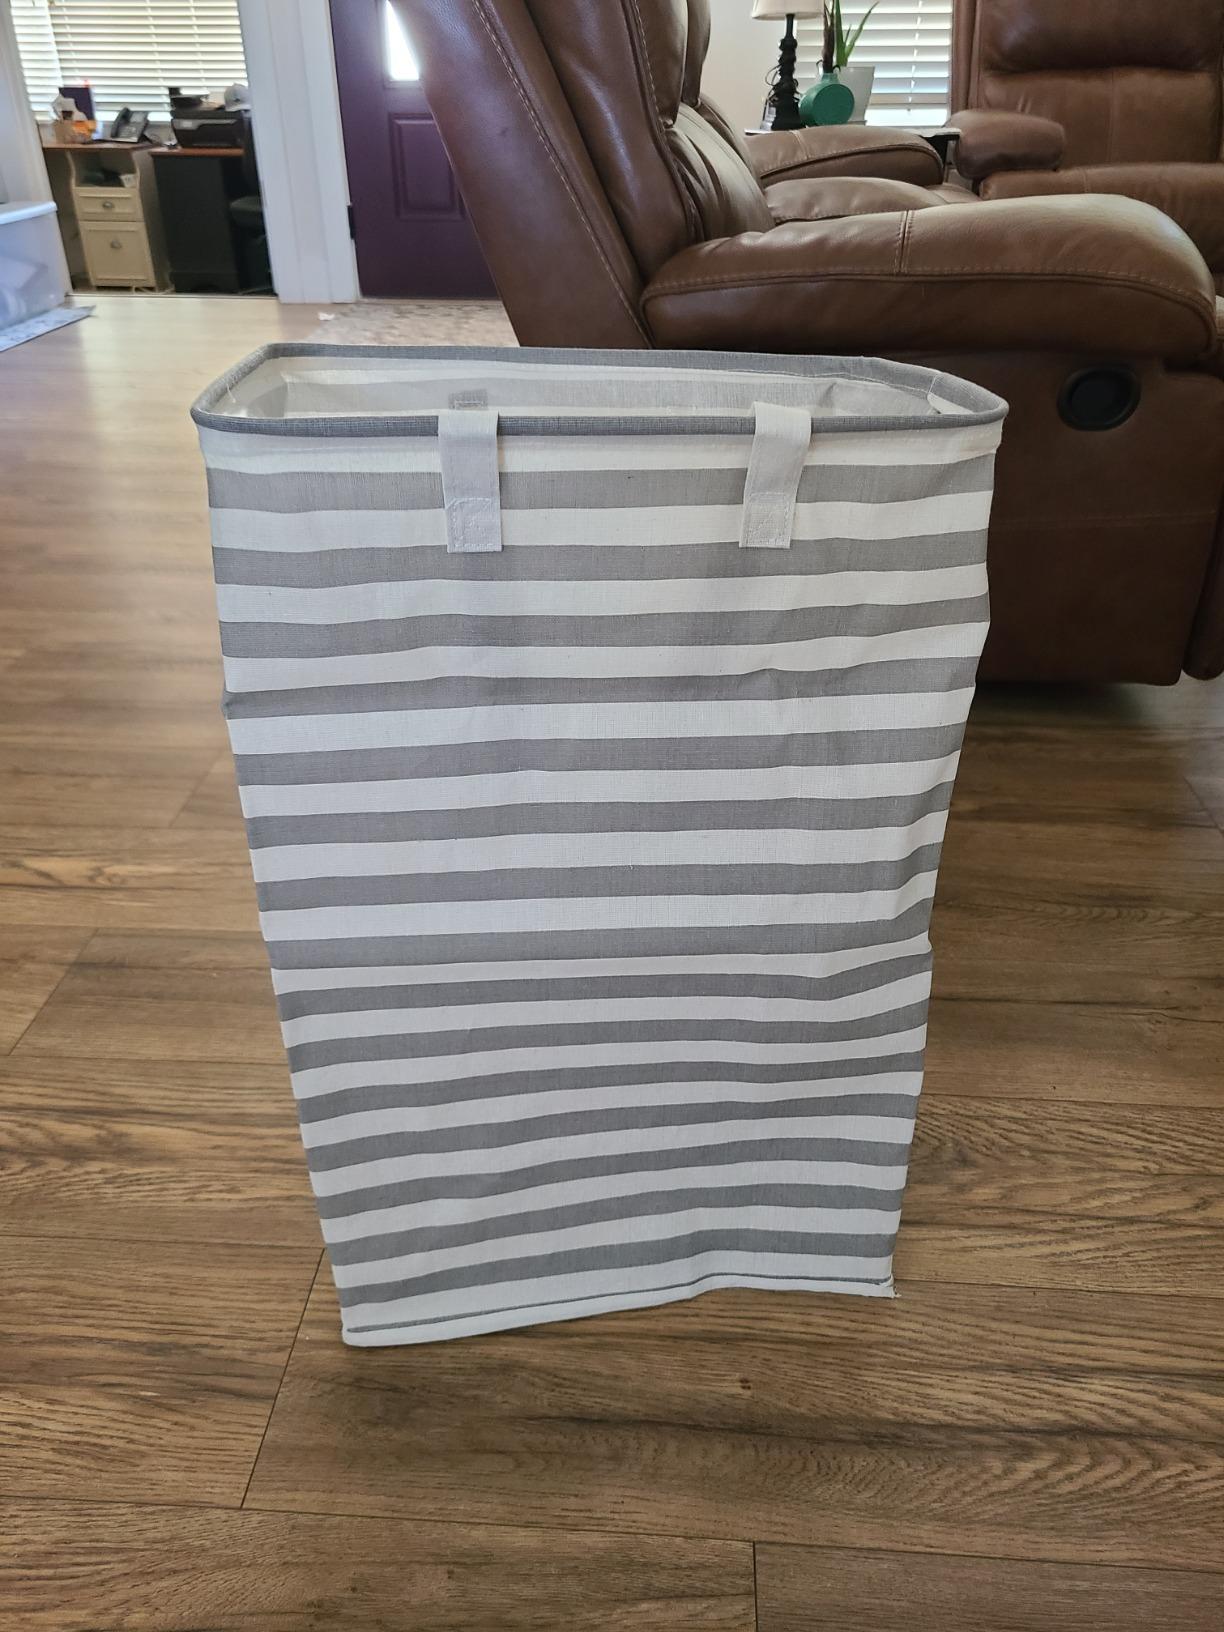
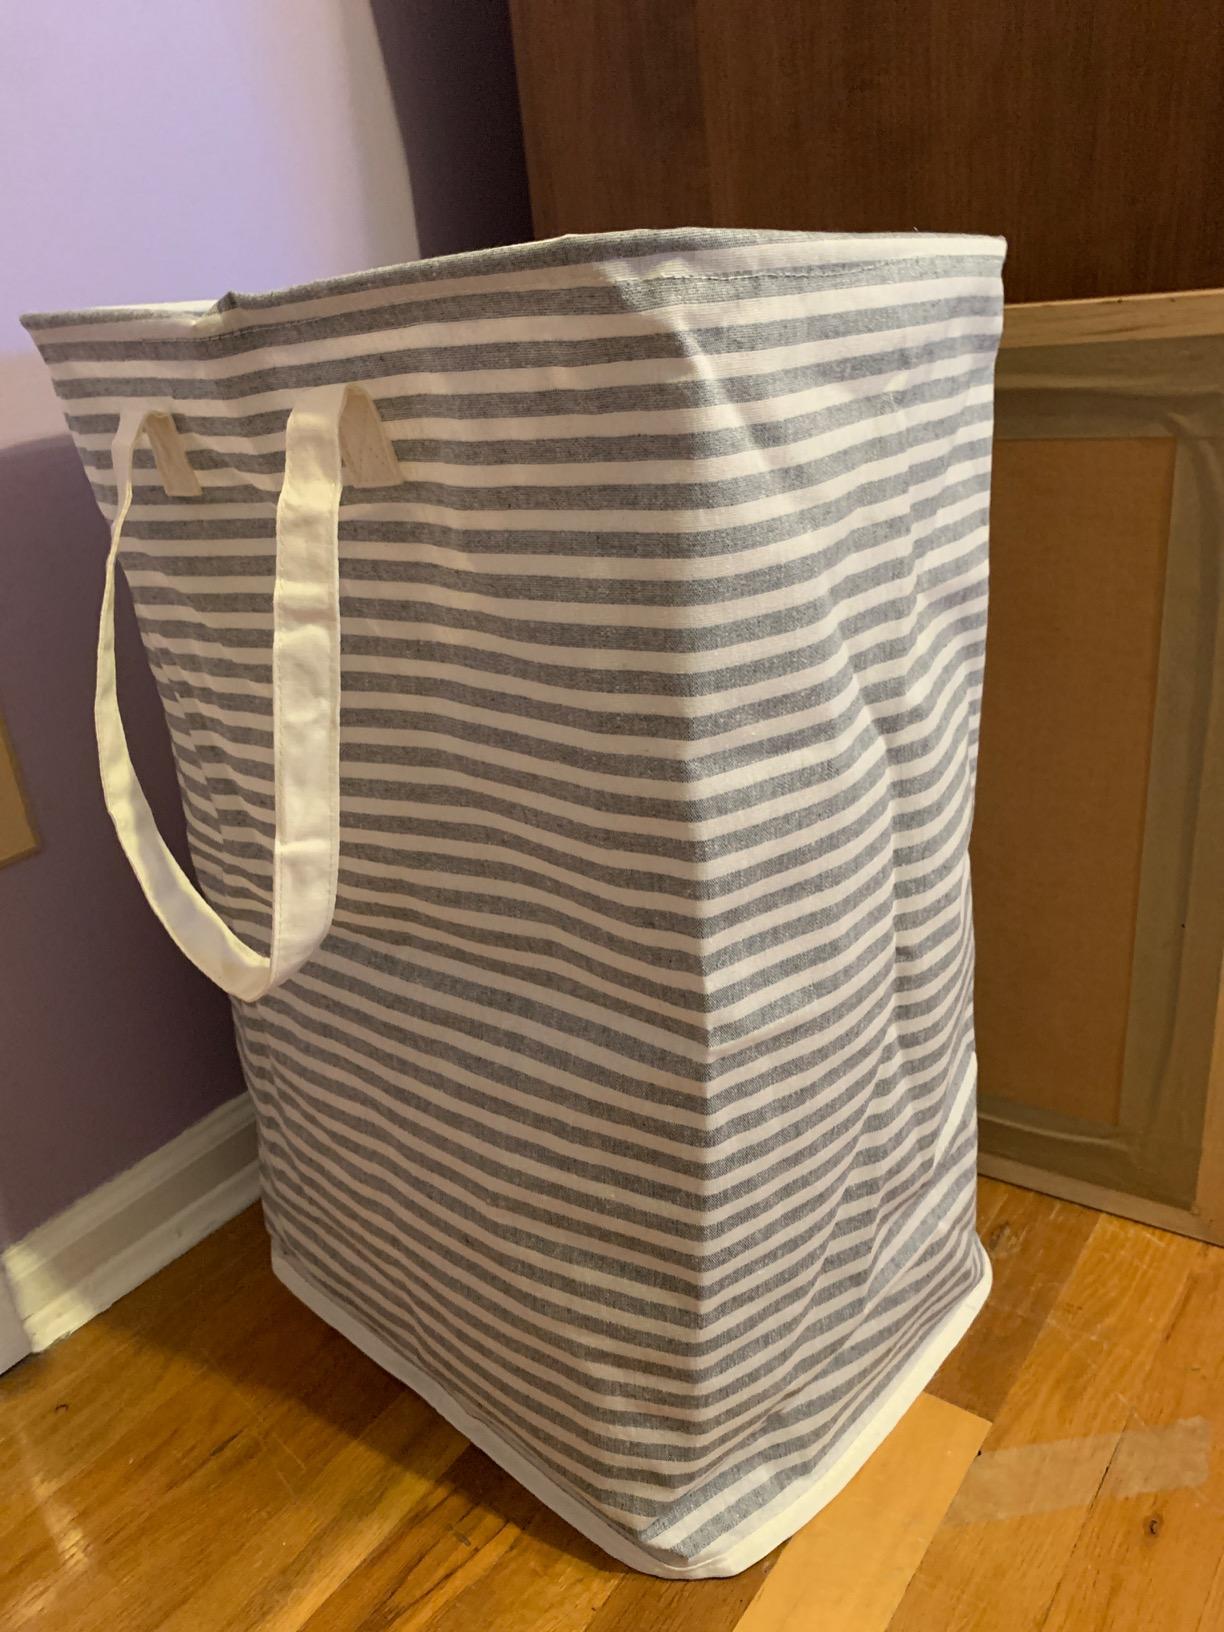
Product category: items_hamper
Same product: no